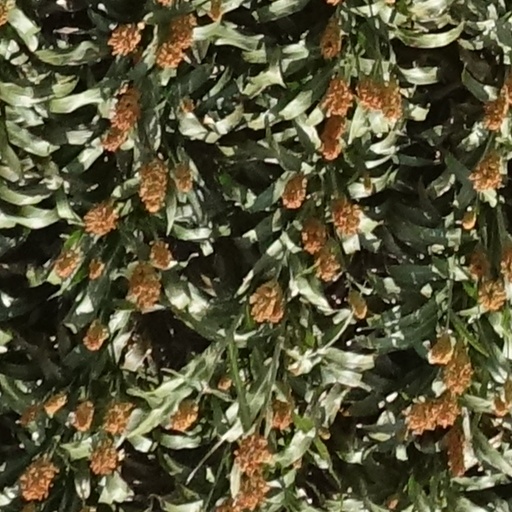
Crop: sorghum